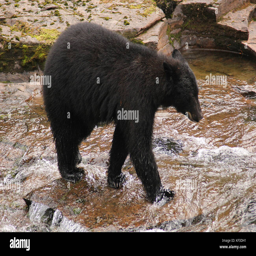
biological species in the river